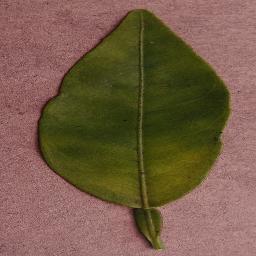
Label: Orange___Haunglongbing_(Citrus_greening)